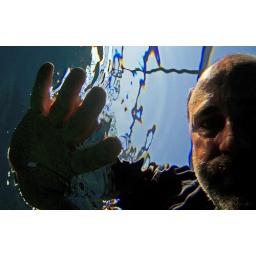
This is what a fish would see when you place your hand in the water ....